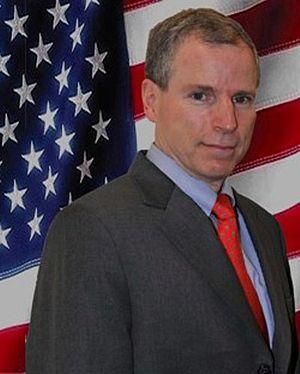
Robert Stephen Ford est l'ambassadeur des États-Unis en Syrie, nommé sur un recess appointment. Travaillant depuis 1985 au service diplomatique, il a été ambassadeur en Algérie et travailla en Irak, à Bahreïn, en Turquie, en Égypte et au Cameroun.